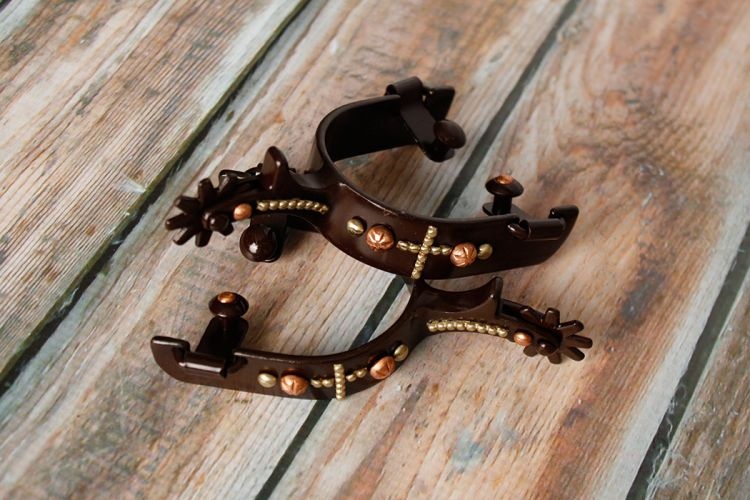
Brown Steel Spur With Copper Studded Cross-FREE SHIPPING
SF256601Q Showman ® brown steel spur with copper studded cross and engraved copper and gold studs. This spur features 3" boot opening with a 1" band and a 2.5" shank.
Brand: Saddlefox
Category: Sporting Goods > Outdoor Recreation > Equestrian > Horse Tack > Horse Harnesses